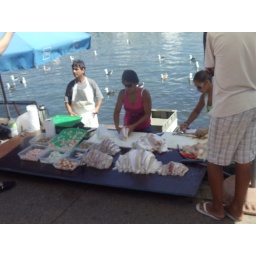
fresh fish at the port, sealions in the water